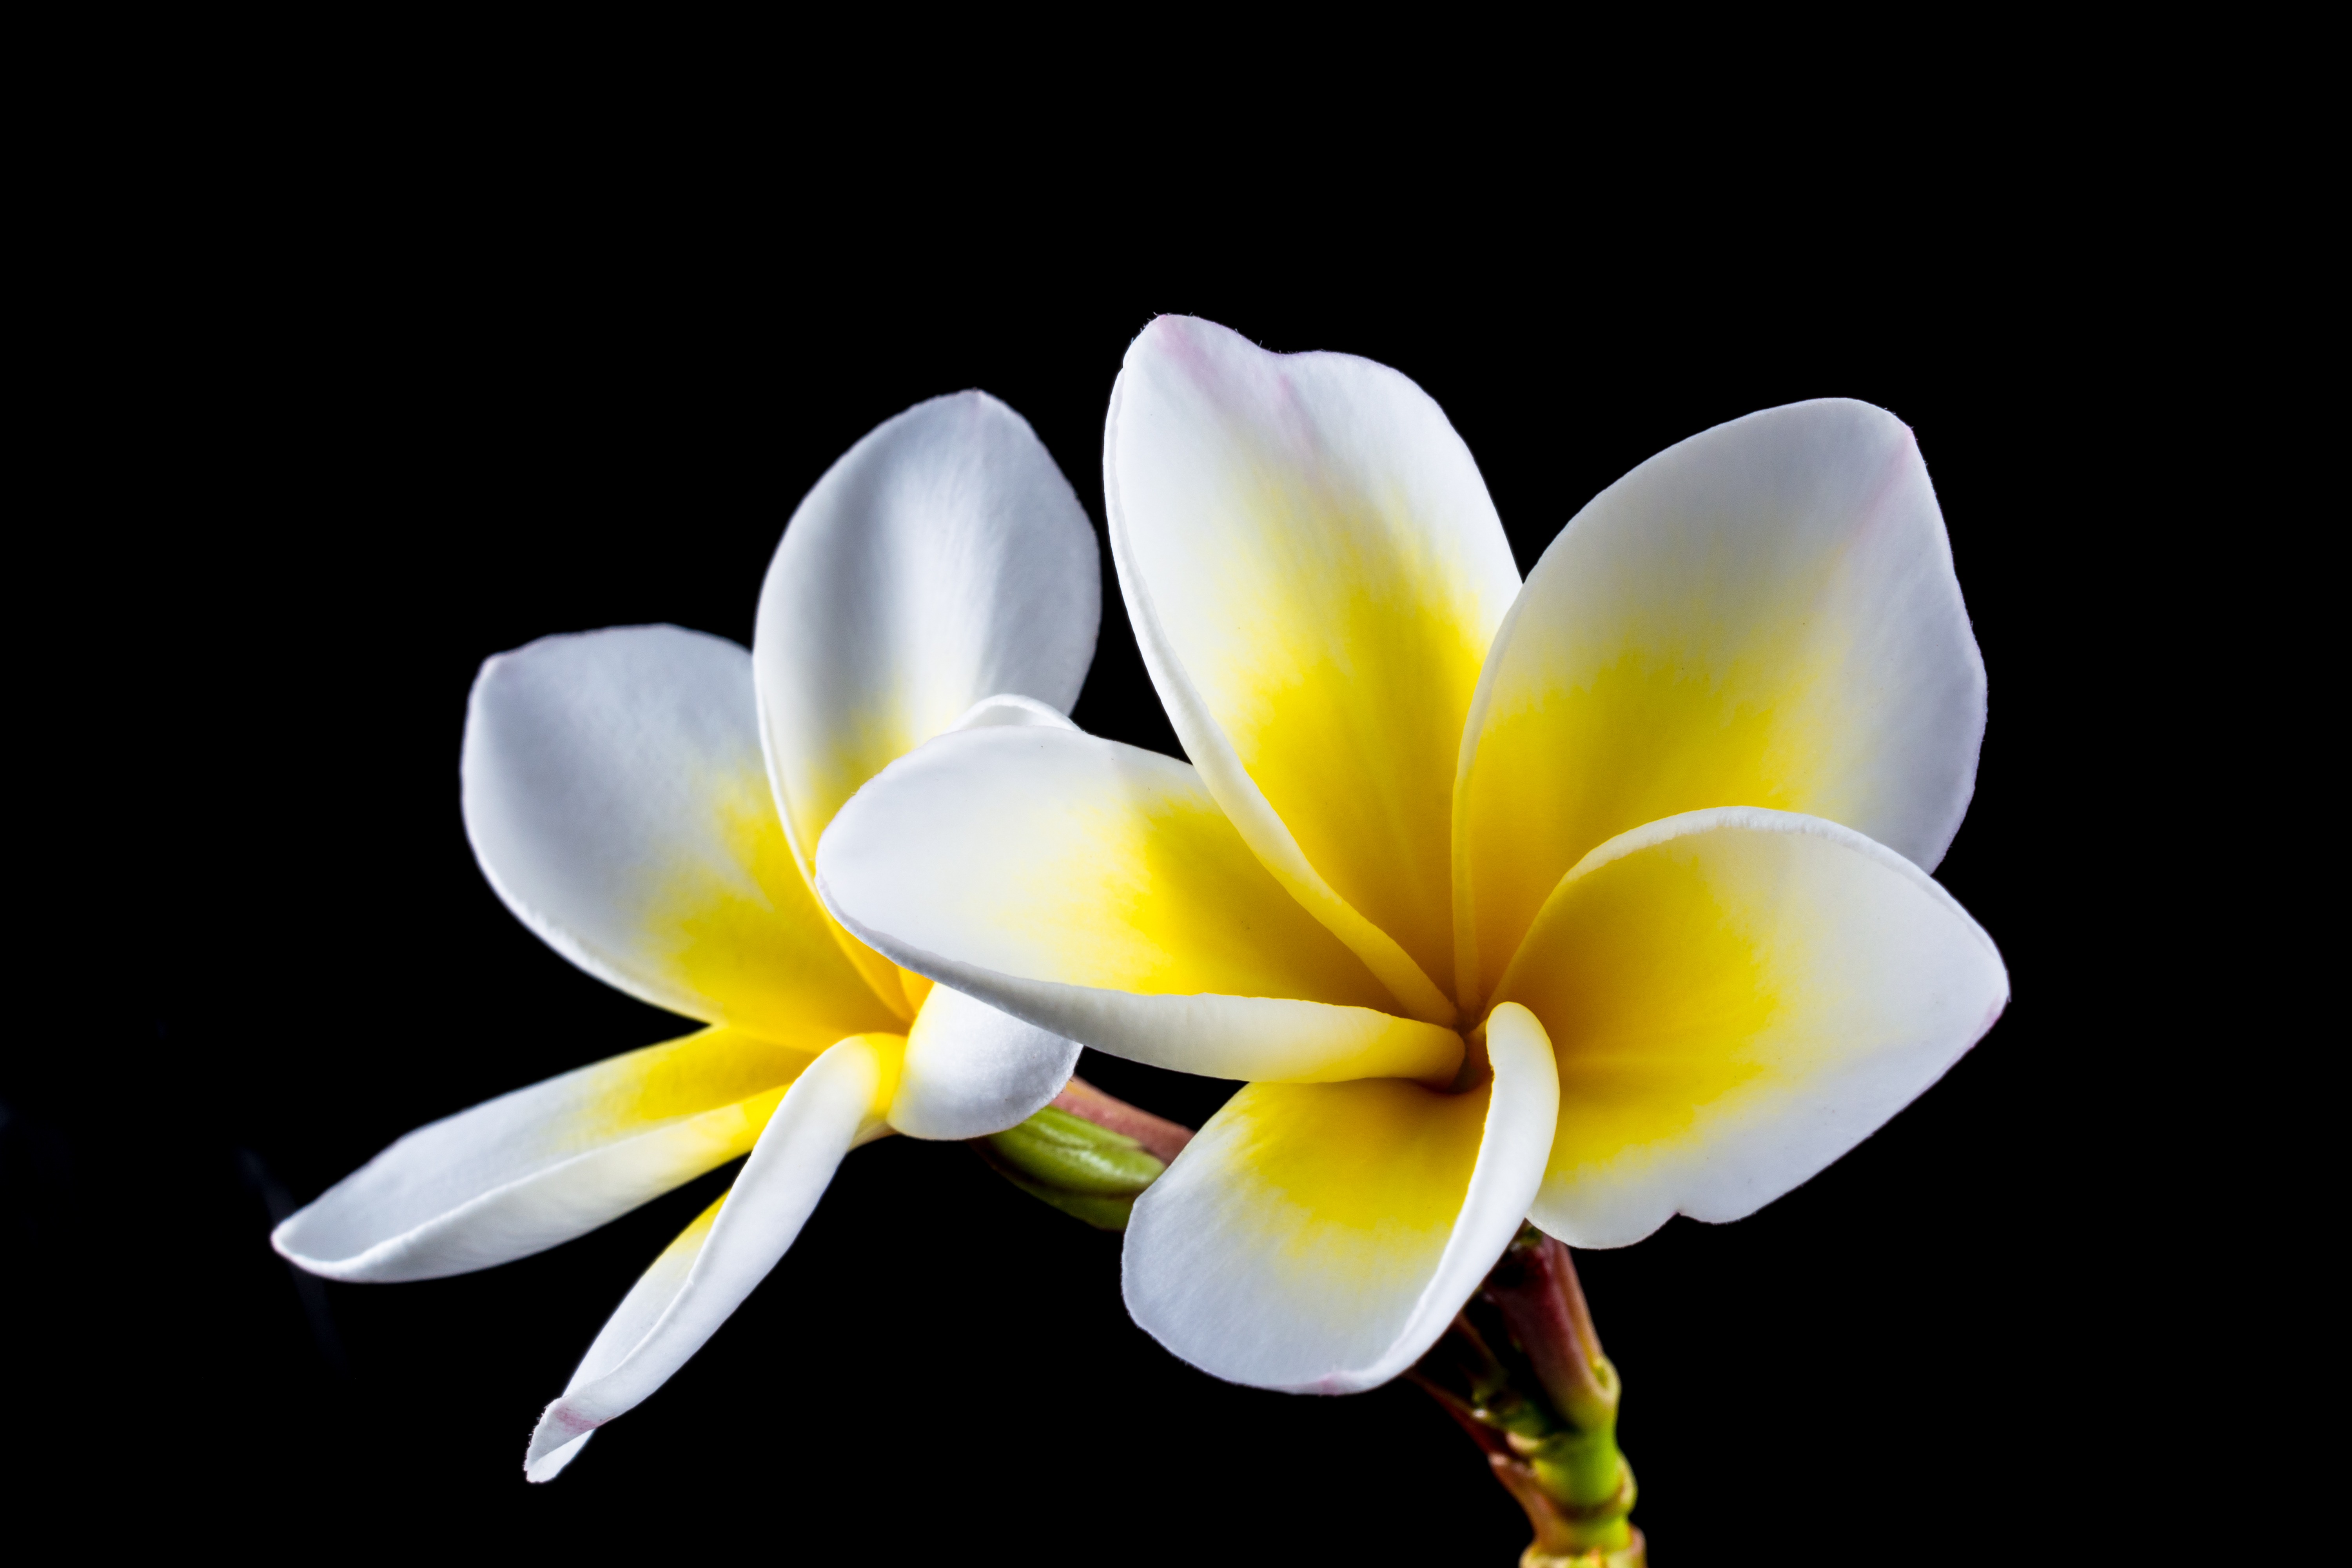
blossom, plant, white, flower, petal, bloom, yellow, flora, close up, petals, beautiful, crocus, exotic, apocynaceae, plumeria, macro photography, ornamental plant, inflorescence, frangipani, flowering plant, ornamental flower, temple tree, dog gift greenhouse, national flower, land plant, moth orchid, frangipandi, flor de cebo, west indian frangipani, plumeria alba, calyx lobes